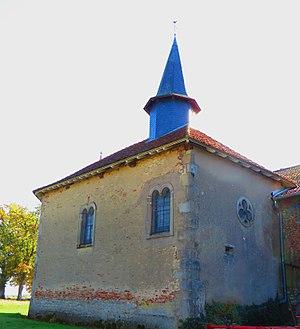
Azoudange Chapelle du château de Romécourt
Azoudange est une commune française située dans le département de la Moselle en région Grand Est.